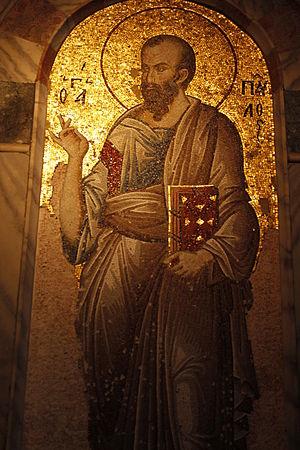
Saint-Sauveur-in-Chora est un des plus beaux exemples d'église byzantine. L'église est actuellement située dans le district stanbouliote occidental d'Edirne Kapı. En 1511, l'église fut convertie en mosquée par les Turcs Ottomans. Elle devint un musée en 1948, puis est reconvertie en mosquée le 21 août 2020 par décret présidentiel du chef d’État turc Recep Tayyip Erdoğan.